Alphonse Mucha

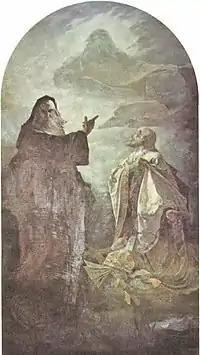
Portrait of Saints Cyril and Methodius for the Roman Catholic church in Pisek, North Dakota (1887)

Count Belasi decided to bring Mucha to Munich for formal training, and paid his tuition fees and living expenses at the Munich Academy of Fine Arts. He moved there in September 1885. It is not clear how Mucha actually studied at the Munich Academy; there is no record of his being enrolled as a student there. However, he did become friends with a number of notable Slavic artists there, including the Czechs Karel Vítězslav Mašek and Ludek Marold and the Russian Leonid Pasternak, father of the famous poet and novelist Boris Pasternak.